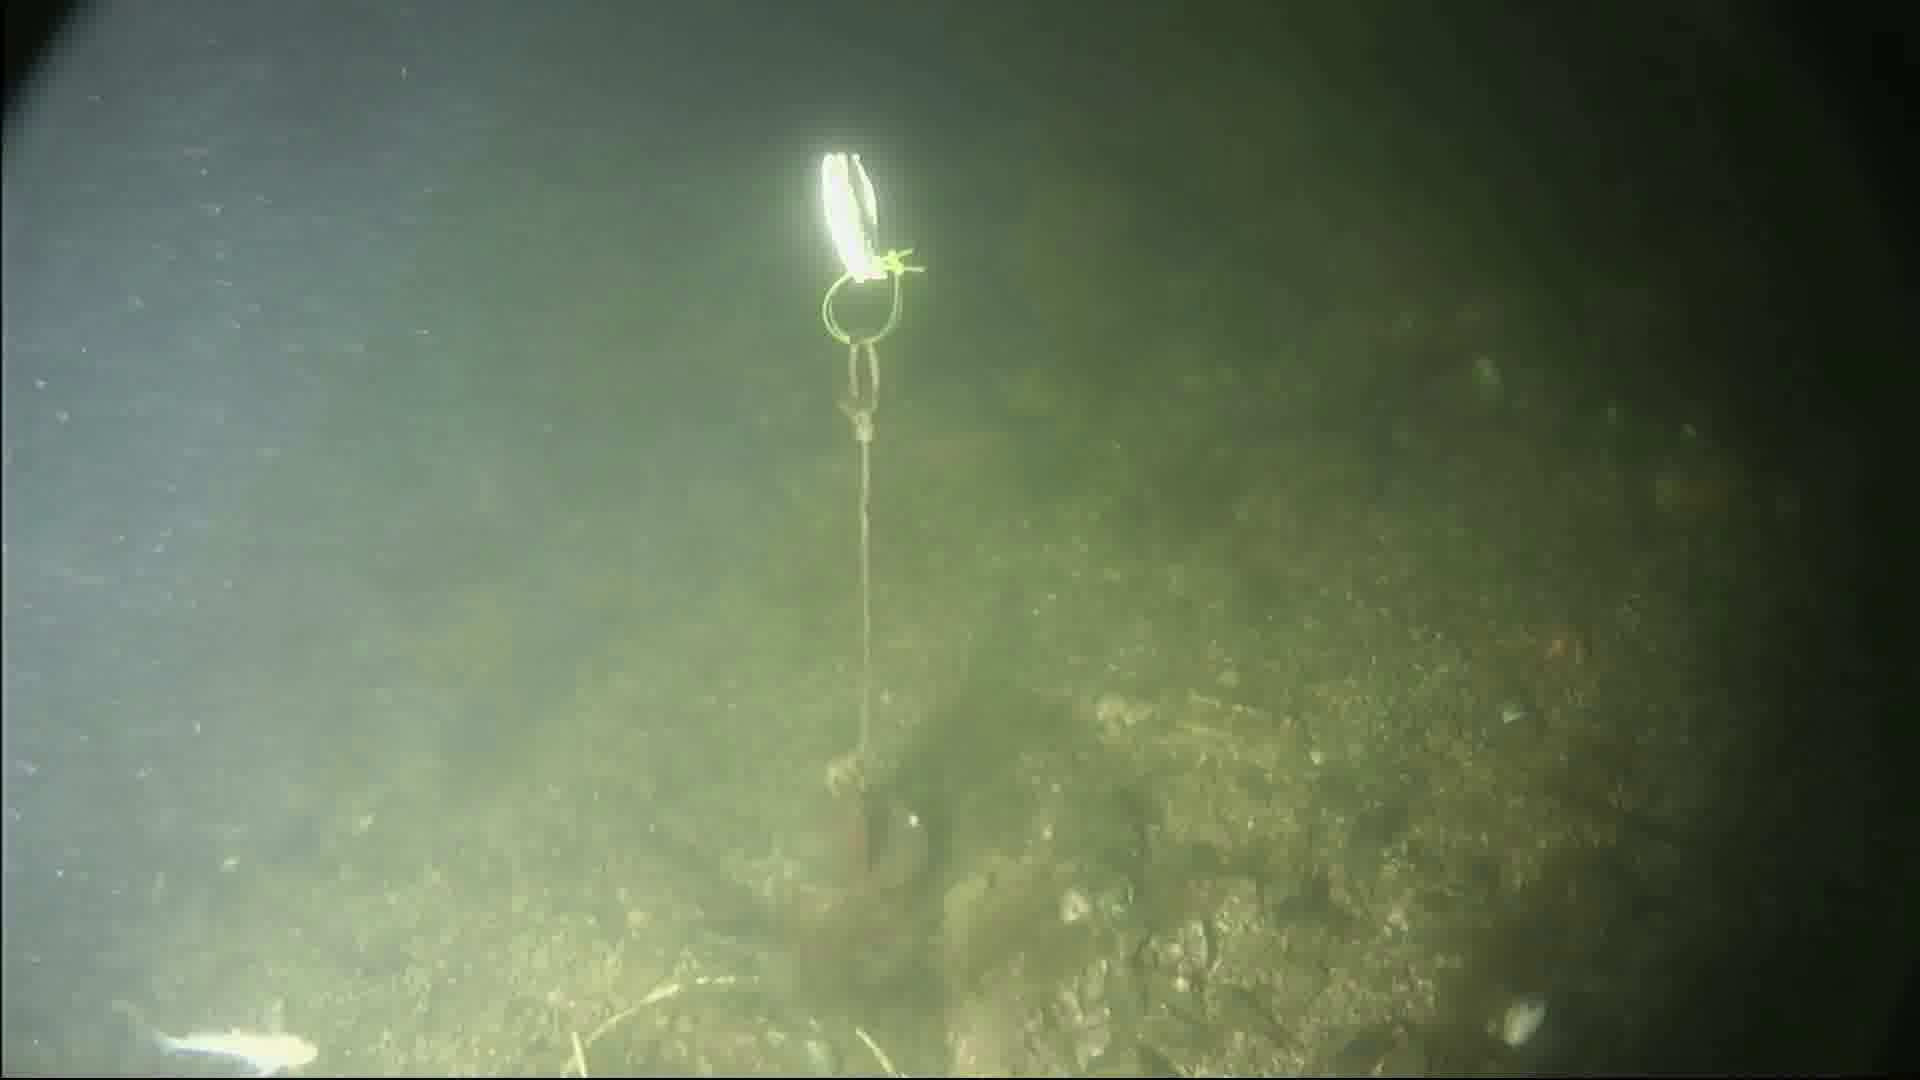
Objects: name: small_fish